Craig Lowndes

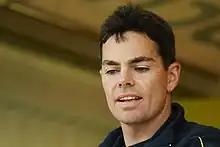
Lowndes in 2006

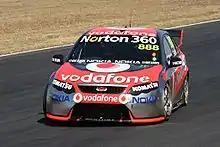
The Ford Falcon of Craig Lowndes at Queensland Raceway, 23 August 2009.

Lowndes was a contender for the championship right up until the last race, being level on points with Rick Kelly. The two fought one of the closest non-staged finishes in Bathurst 1000 history on 8 October 2006, with Lowndes winning over Kelly by just half a second. It was his first Bathurst win since 1996 and Ford's first since 1998. The win was a very emotional one for Lowndes, being the first Bathurst 1000 held since the death of his long-time mentor Peter Brock at a road rally the month before. As winners of the Bathurst 1000, the inaugural Peter Brock Trophy was presented to Lowndes and his teammate, Jamie Whincup.